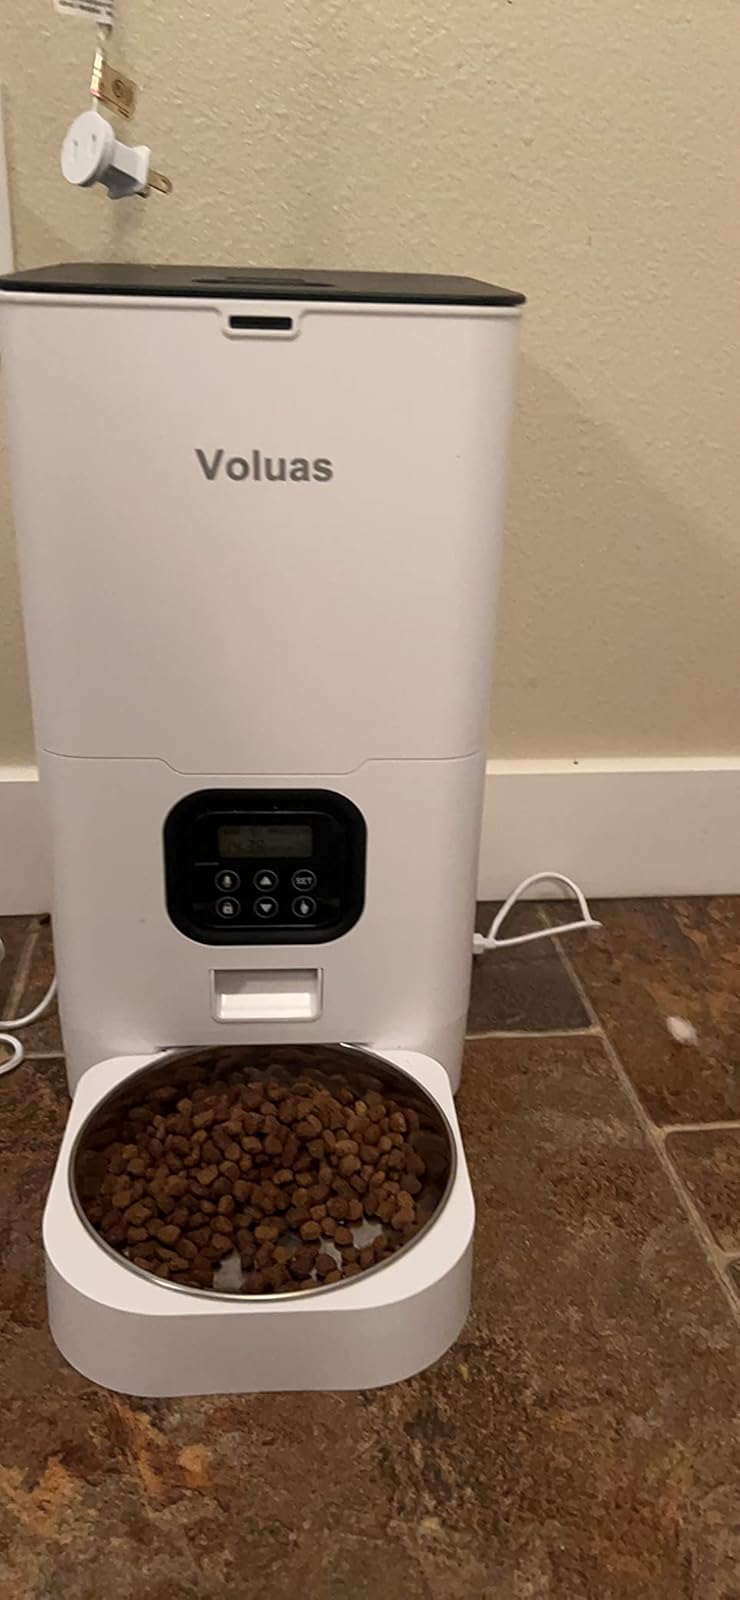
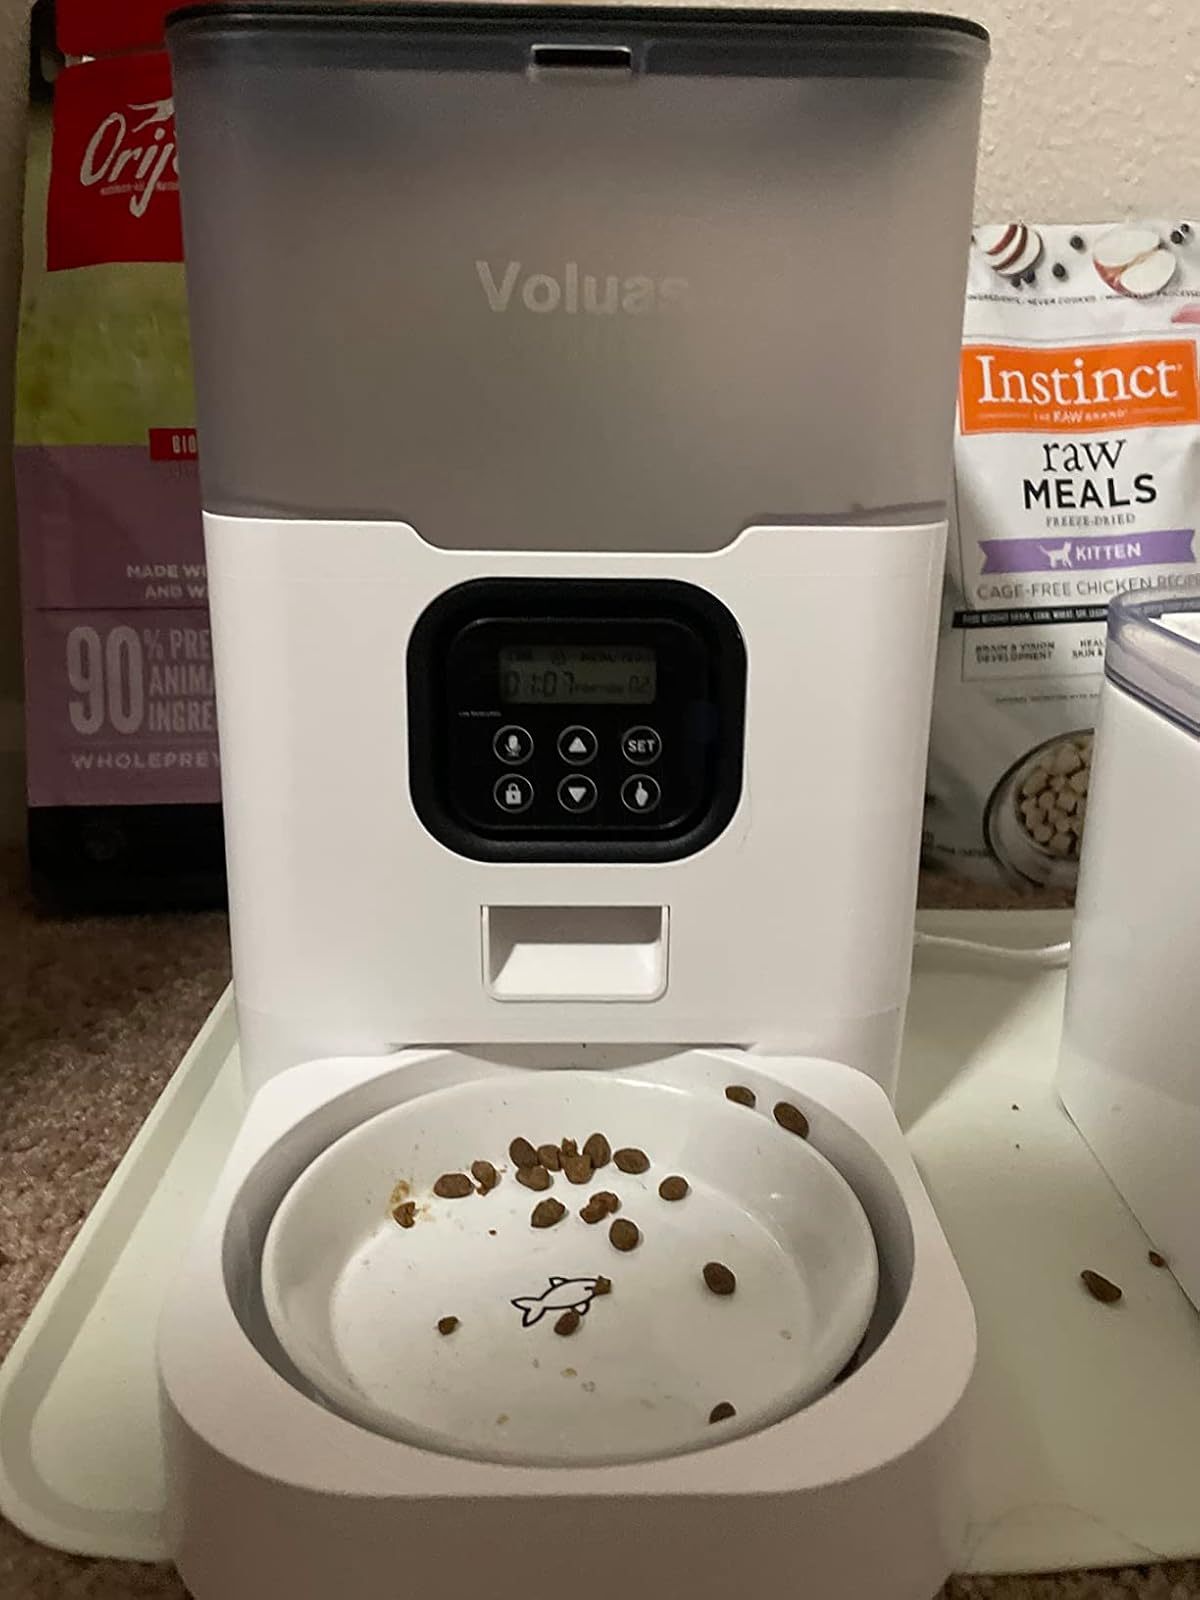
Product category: items_feeder
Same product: no